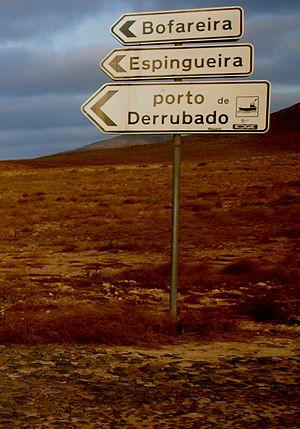
Espingueira est un ancien village du Cap-Vert sur l'île de Boa Vista, transformé en logement de luxe.